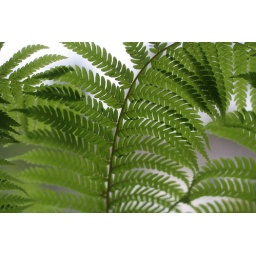
My favorite tree fern - outside my window in Irvine